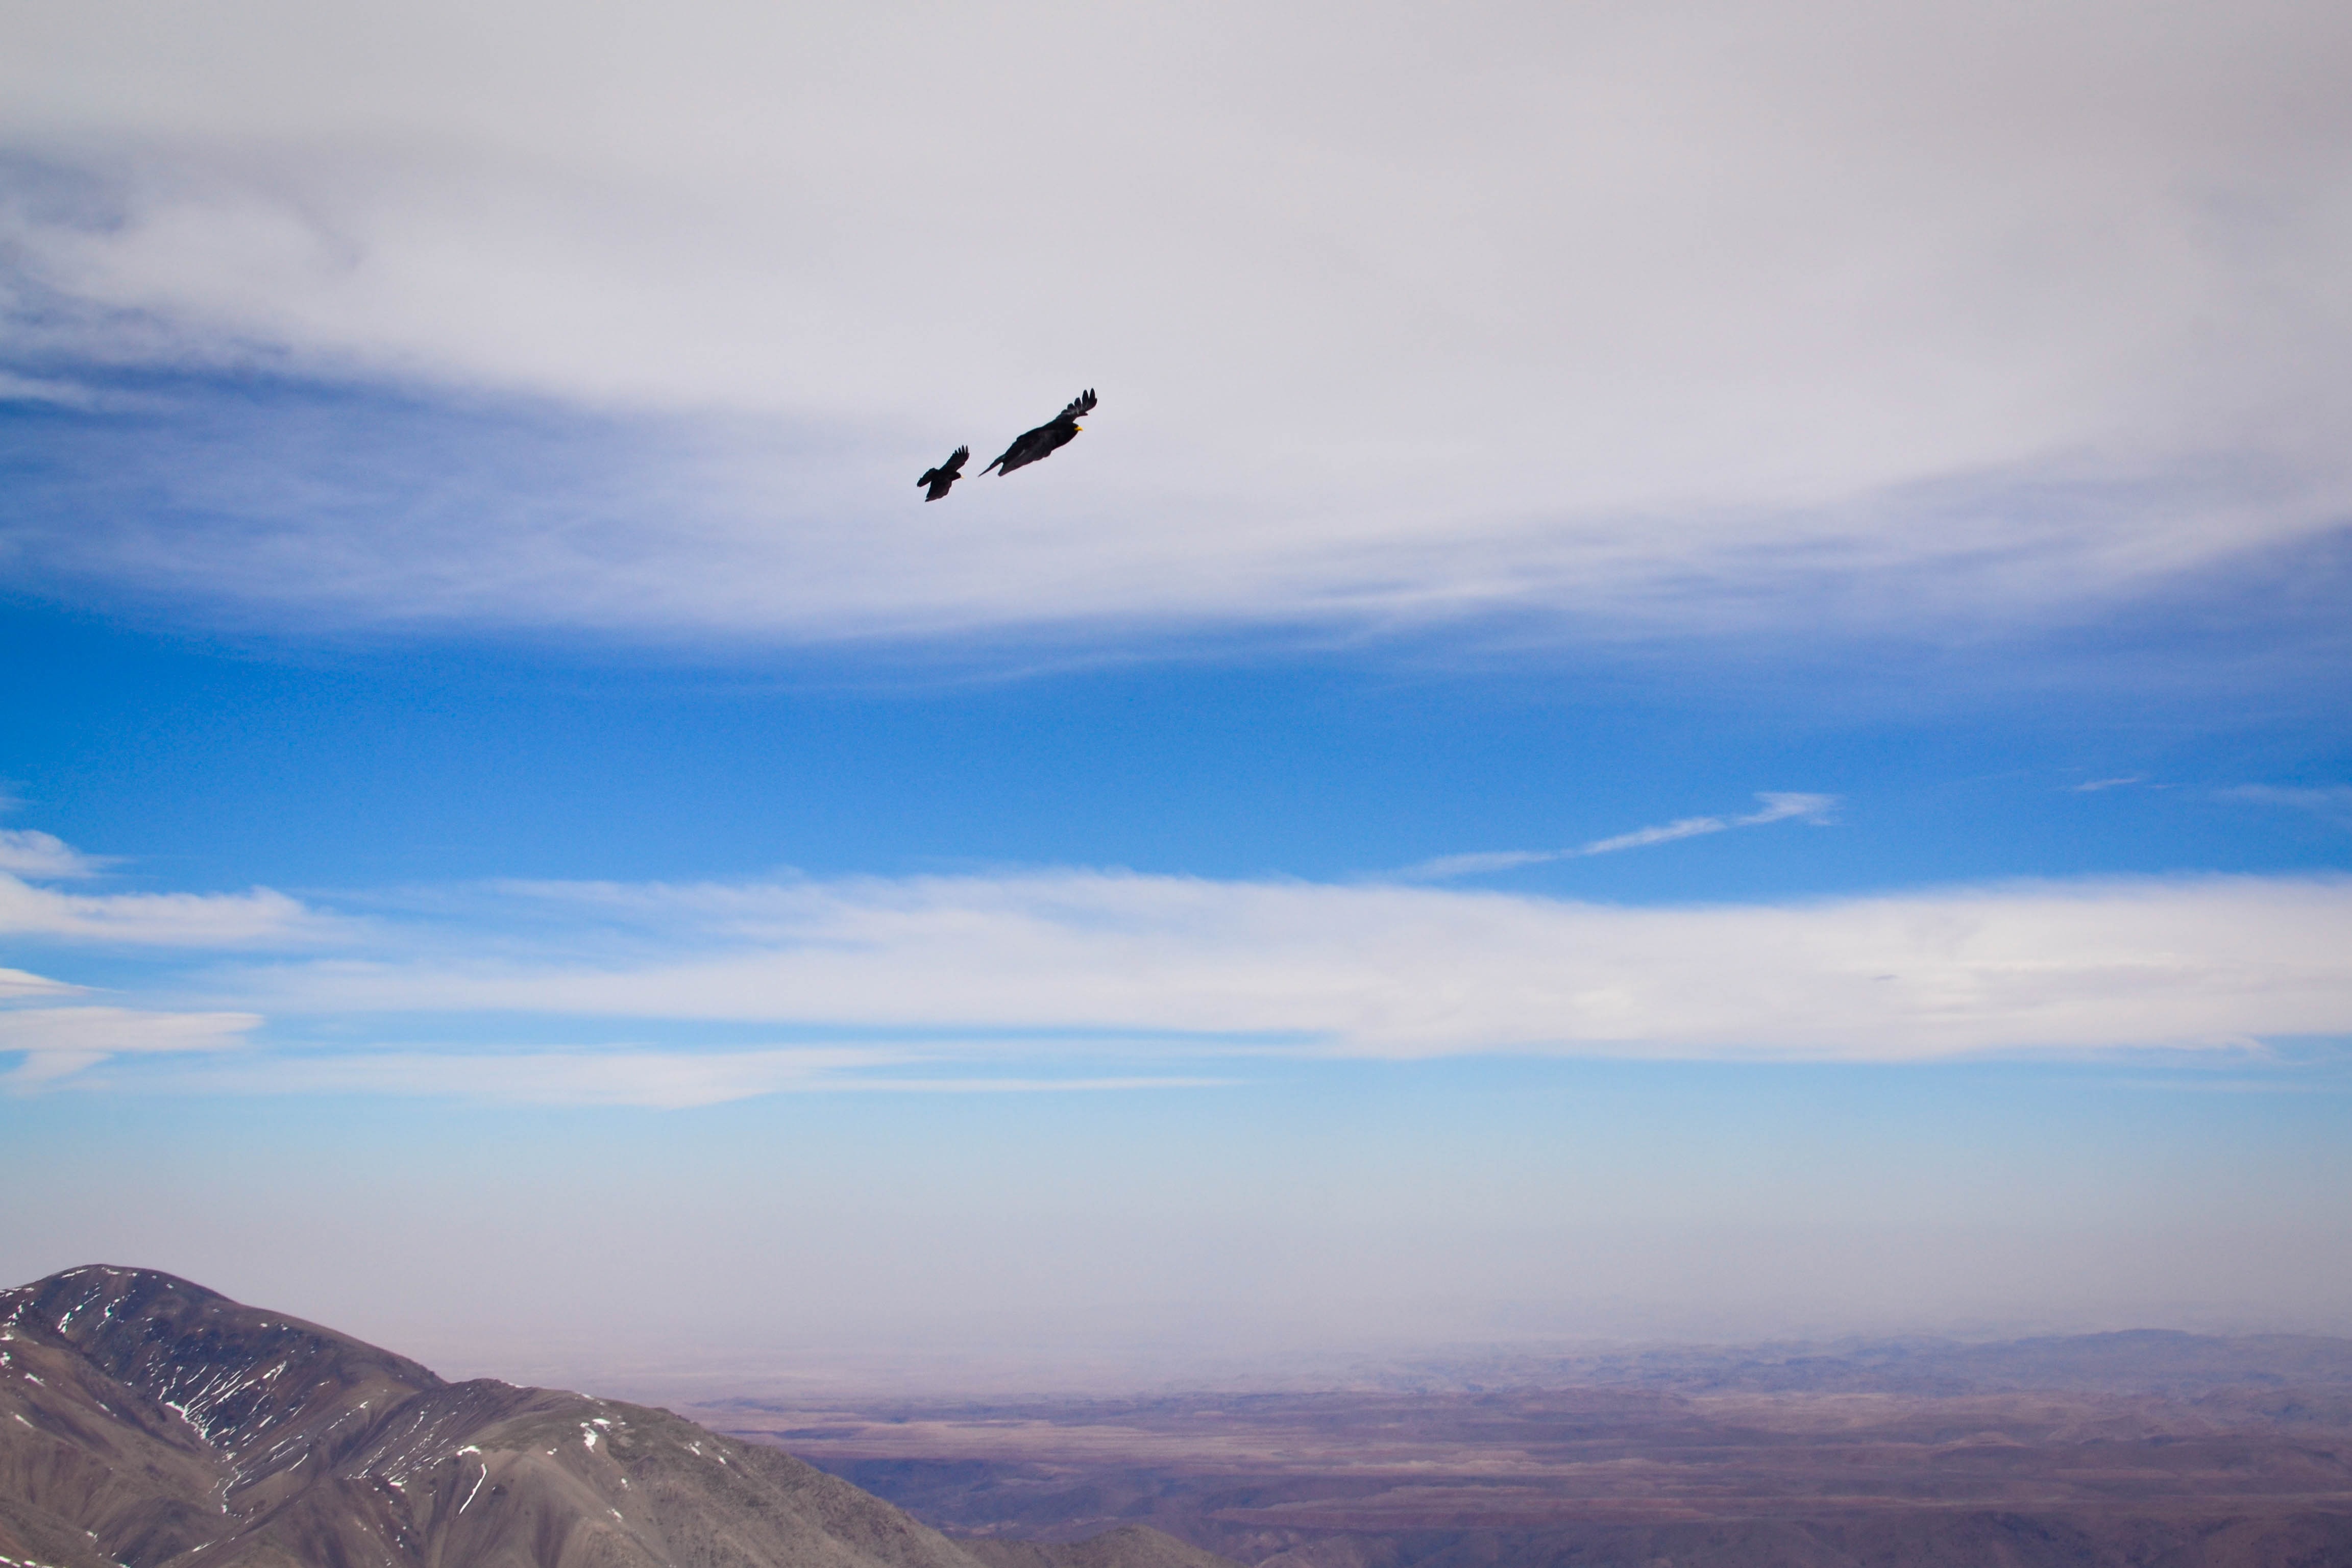
horizon, mountain, bird, cloud, sky, mountain range, flight, predator, extreme sport, clouds, mountains, falcon, predators, black bird, yellow beak, atmosphere of earth, mountainous landforms